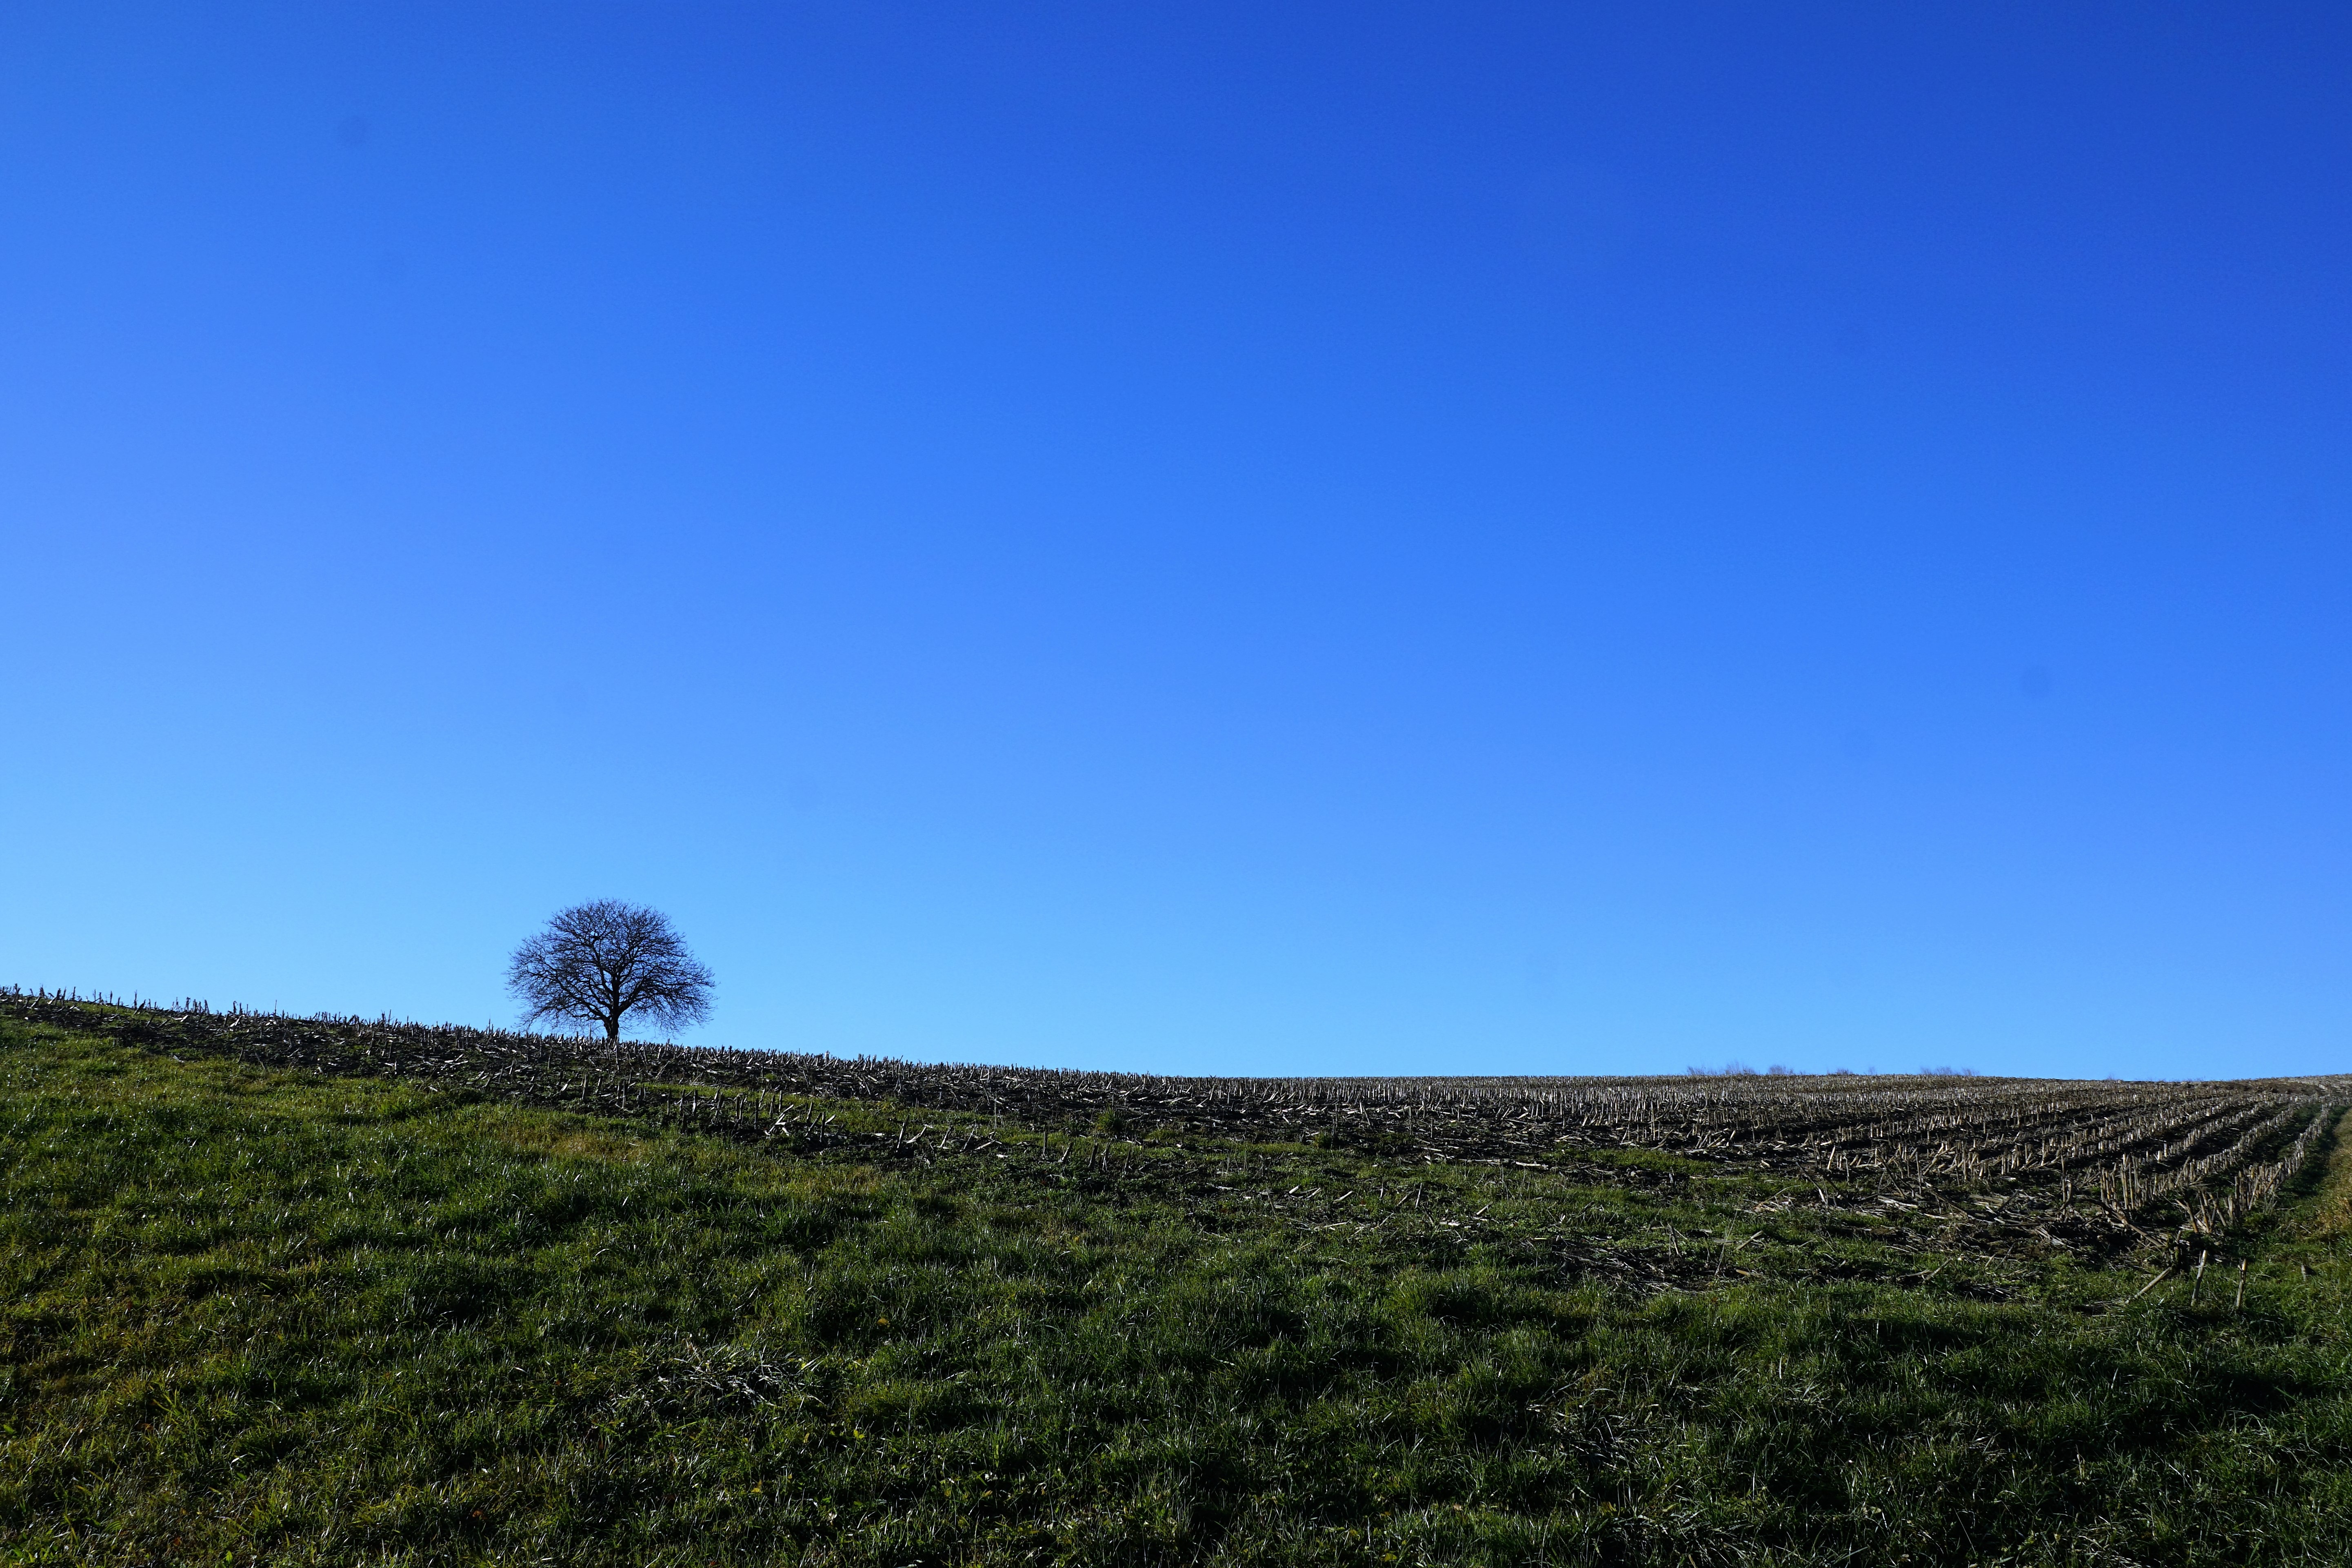
landscape, tree, nature, grass, horizon, mountain, winter, cloud, sky, hiking, field, meadow, prairie, hill, green, autumn, weather, blue, agriculture, plain, south, grassland, plateau, germany, habitat, time of year, ecosystem, lake constance, rural area, natural environment, mountainous landforms, stockach